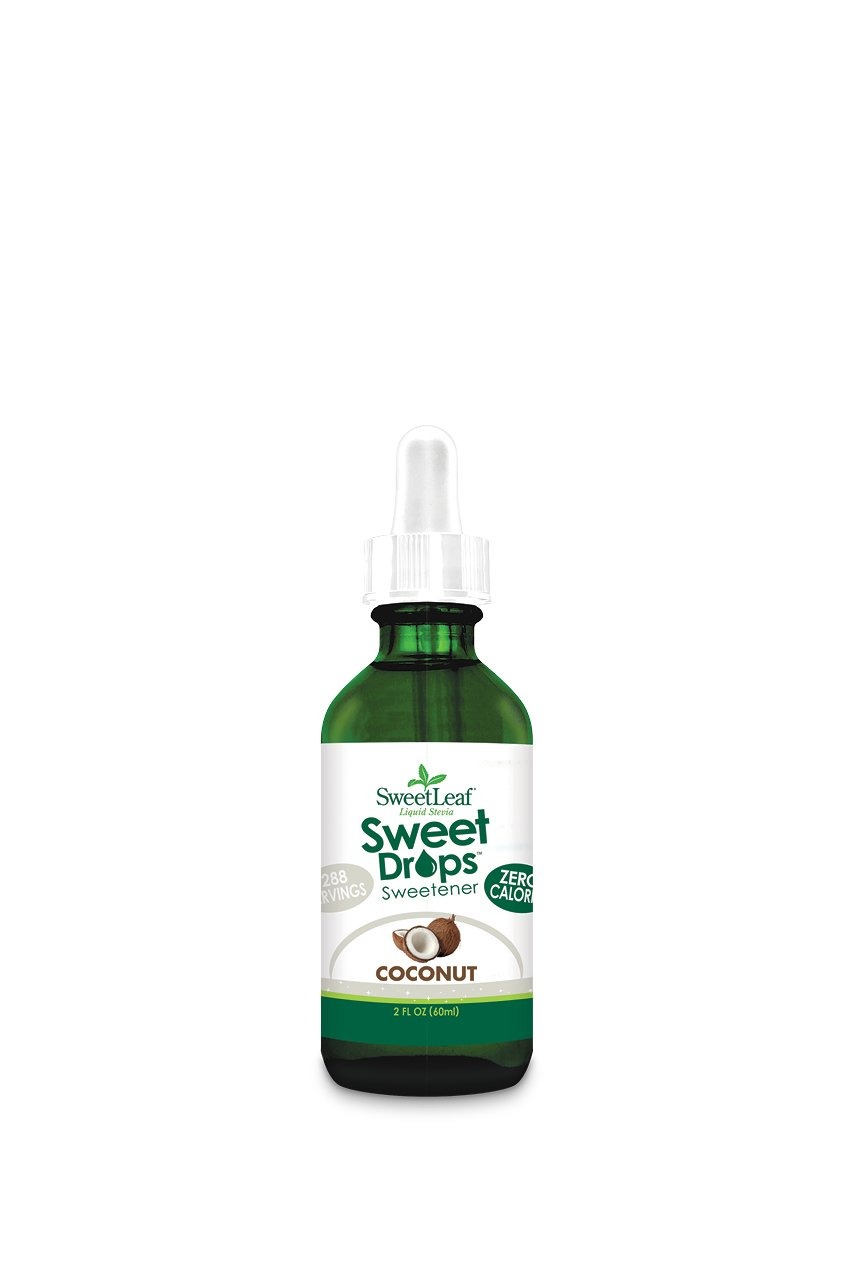
Item Name: Sweetleaf Stevia, Stevia Extract Liquid Clear, 2 Ounce
Product Description: Product Description Looking to sweeten up your favorite recipe without any additional flavors? That's where SweetLeaf Sweet Drops SteviaClear can help. This sugar-free liquid sweetener will enhance your recipe without adding unwanted flavors or sugars. Whether you need gluten-free, keto kind or sugar-free ingredients, this liquid sweetener is a must. Get a bottle of SteviaClear Sweet Drops and start living a sweeter life.
Value: 2.0
Unit: Count

Price: 9.74